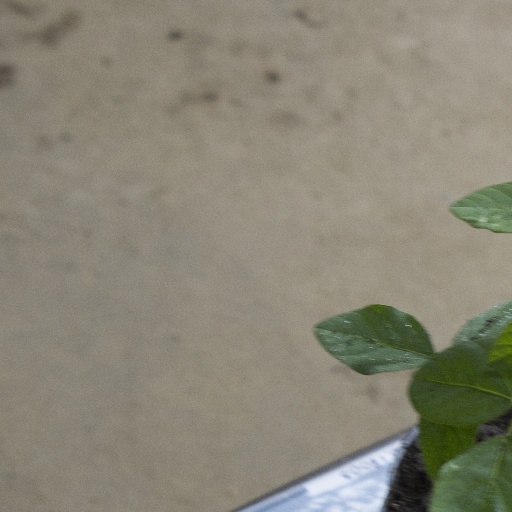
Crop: soybean